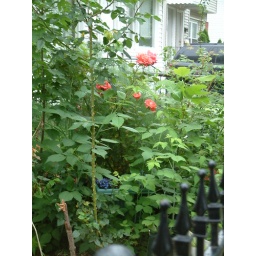
Looking into back corner. Those roses are in pots. Bill is still going to work on the fence in that corner.